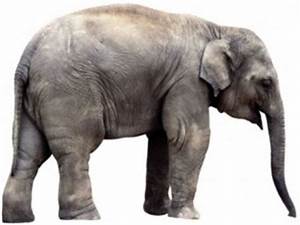
Label: elefante